Location Managers Guild Awards

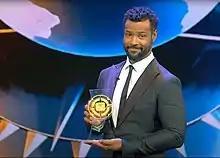
Host Isaiah Mustafa with the current LMGI award in 2021

Notable Guests: actors John Brotherton, Jim Cashman, Joel de la Fuente, Lesley Fera, Chris Geere, Harry Lennix, Camryn Manheim, Jon Seda, and Nadine Velazquez